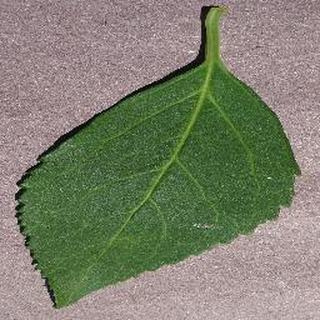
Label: healthy_cherry